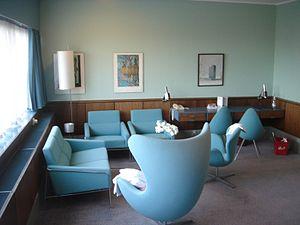
L'hôtel Radisson Blu Royal est un hôtel de cinq étoiles avec 270 chambres situé dans la ville de Copenhague. Il fait partie du groupe hôtelier Radisson.